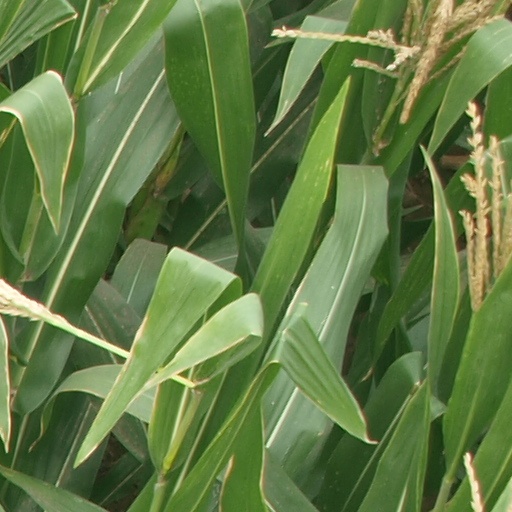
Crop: maize; corn